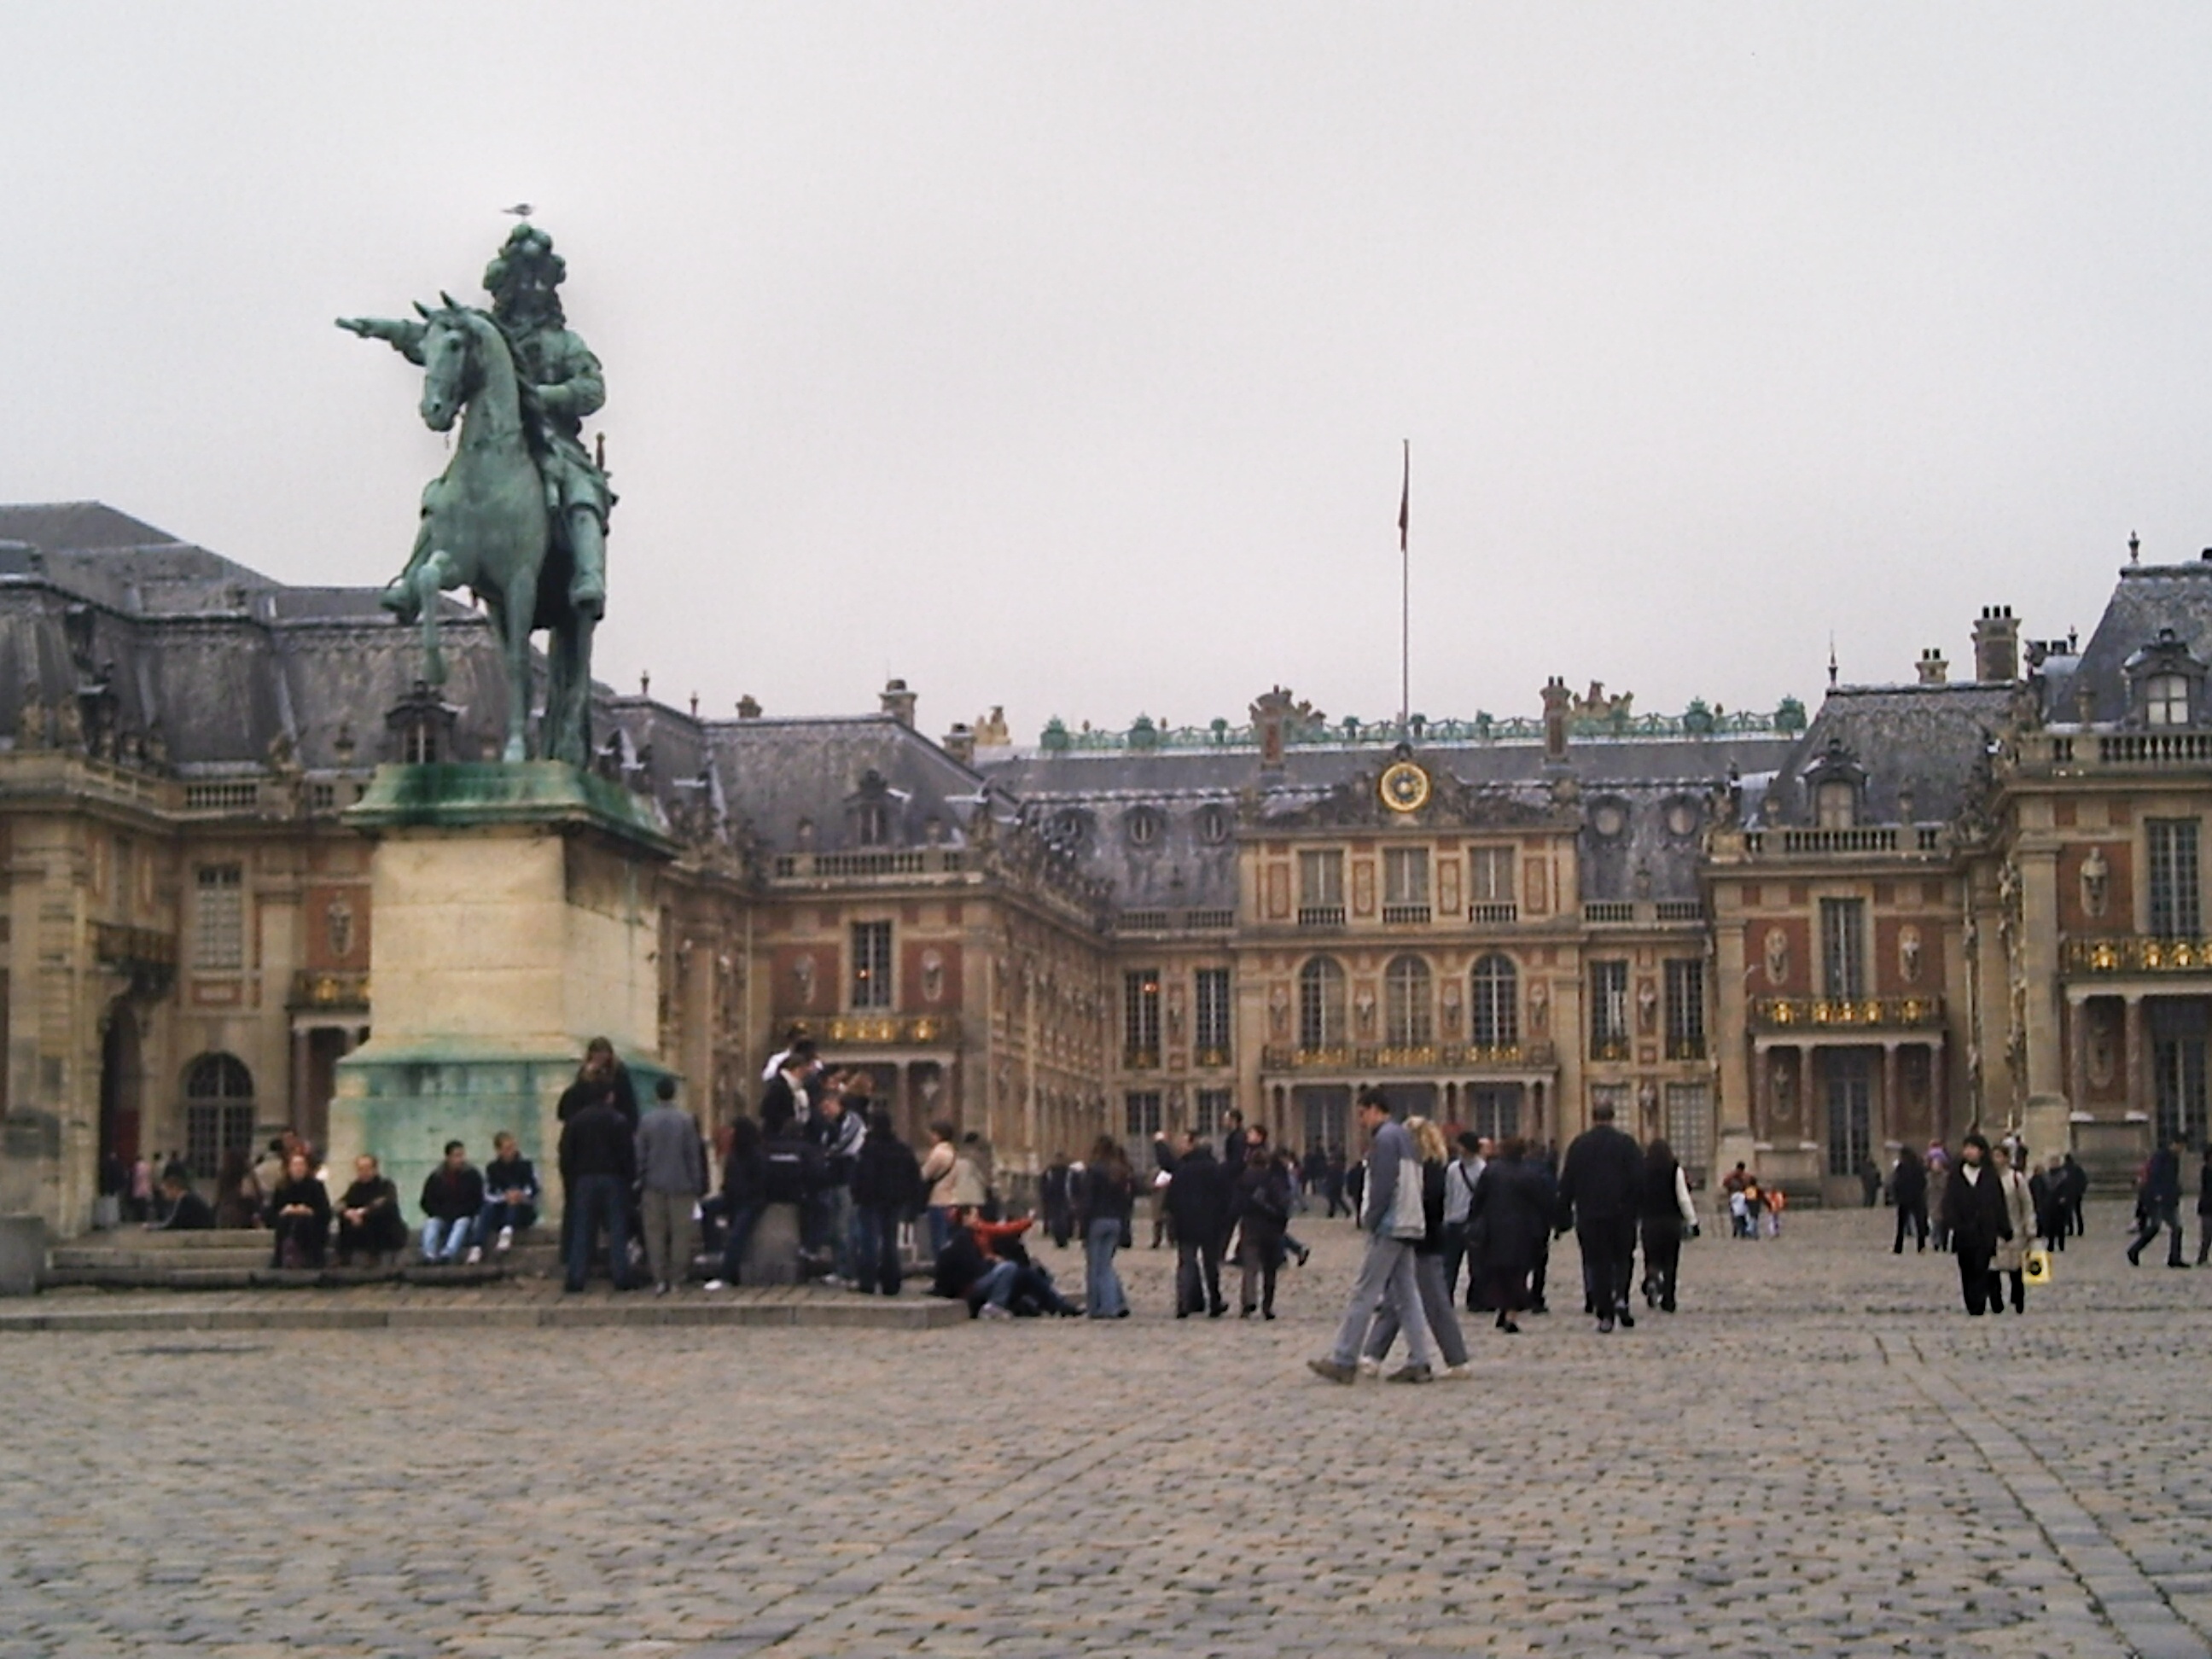
town, palace, paris, monument, cityscape, france, tower, louvre, plaza, landmark, tourism, creativecommons, de, eiffel, town square, arc, versailles, triumph, cattacombs, ancient history